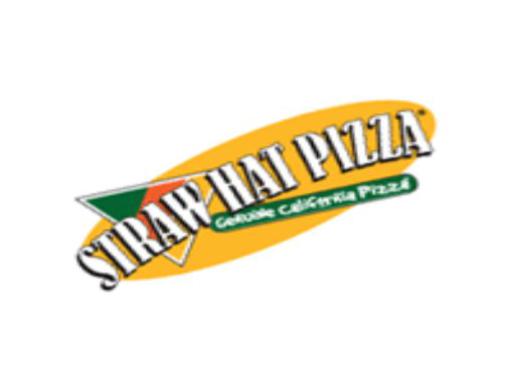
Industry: Food